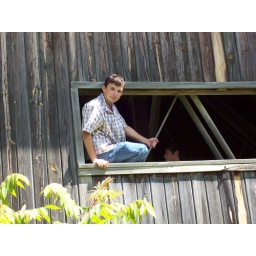
Kurt sitting in window of Caine Road Covered Bridge